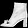
Label: Ankle boot